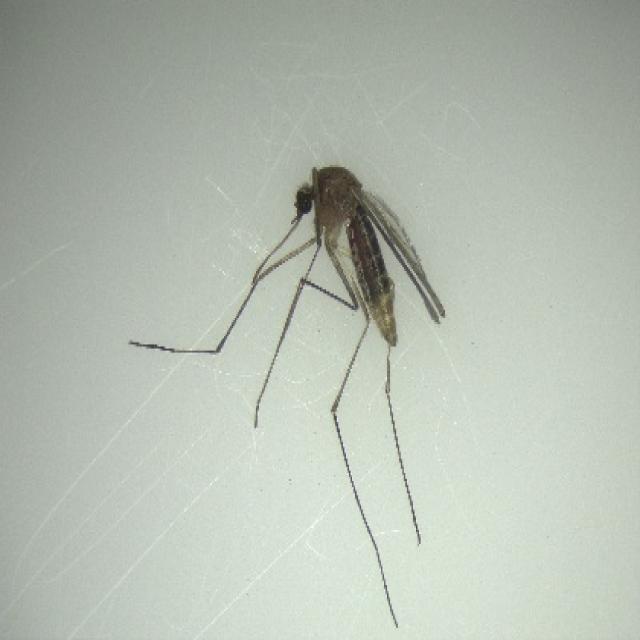
Species: culex_pipiens